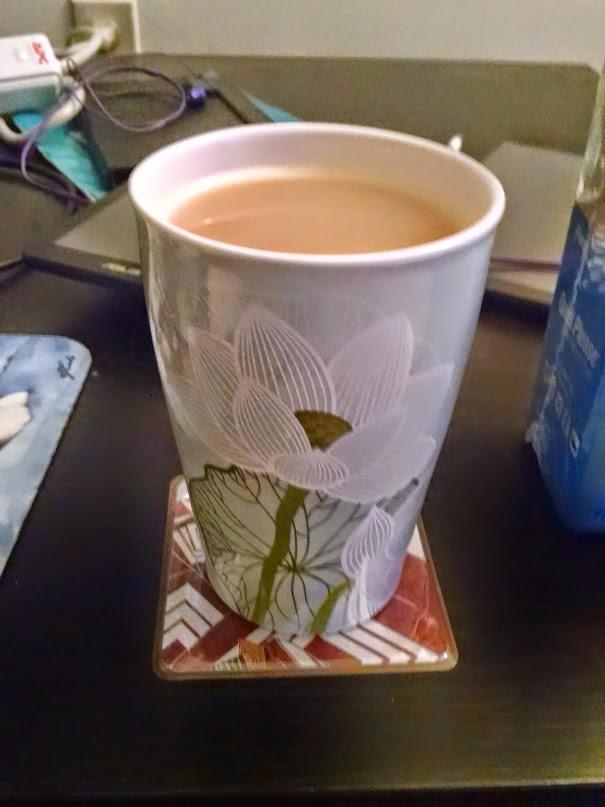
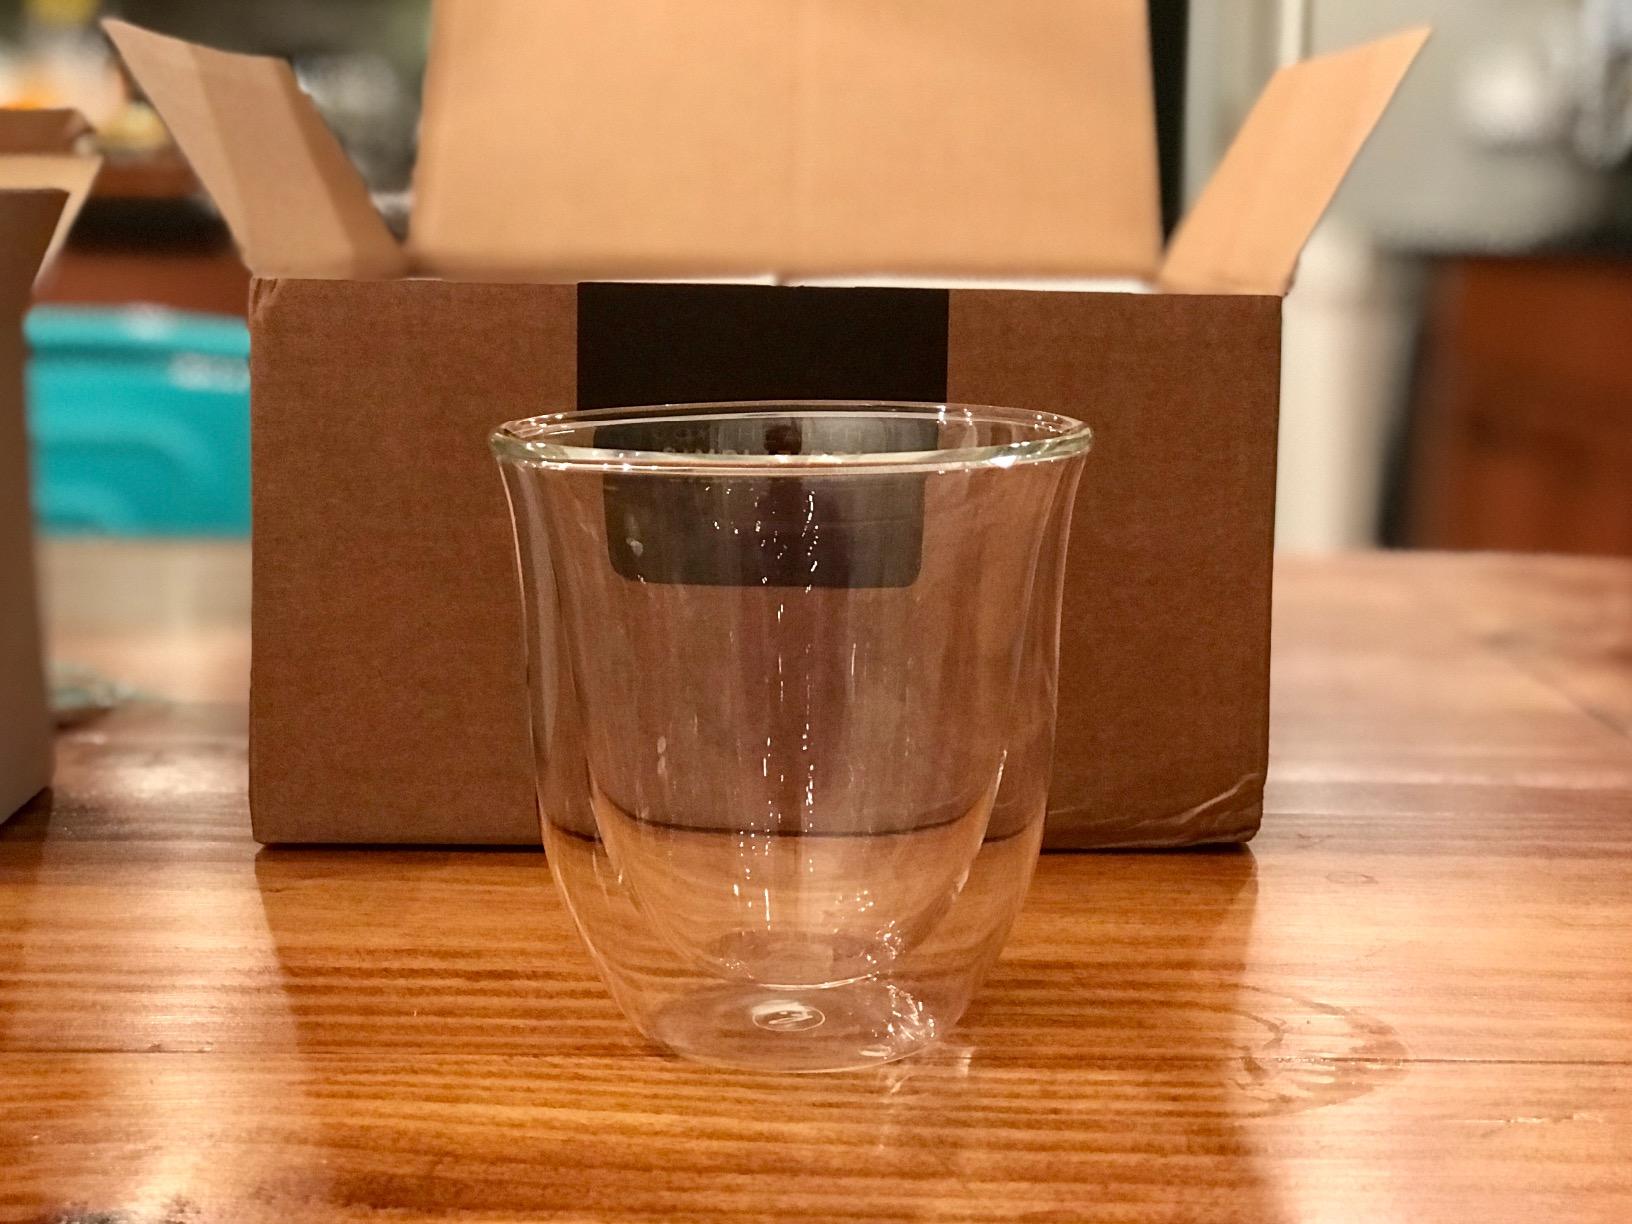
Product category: items_mug
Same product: no